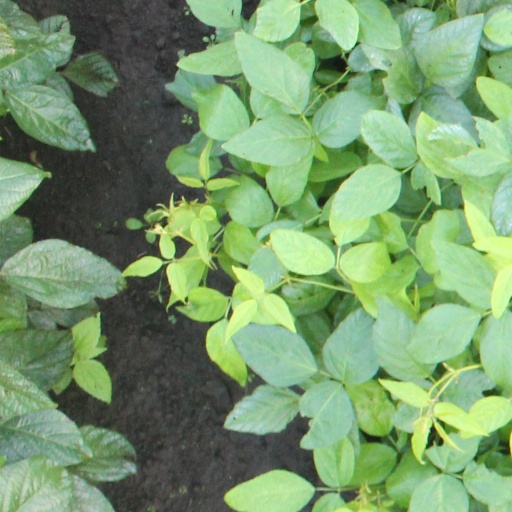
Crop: soybean